History of the Philippines

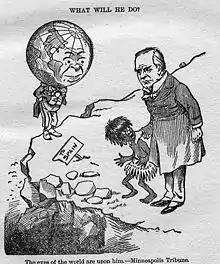
1898 political cartoon showing U.S. President McKinley with a native child. Here, returning the Philippines to Spain is compared to throwing the child off a cliff.

Despite the establishment of the First Philippine Republic, Spain and the United States had sent commissioners to Paris to draw up the terms of the Treaty of Paris to end the Spanish–American War. The Filipino representative, Felipe Agoncillo, had been excluded from sessions as Aguinaldo's government was not recognized by the family of nations. Although there was substantial domestic opposition, the United States decided to annex the Philippines. Despite the fact that the first Philippine Republic was patterned after the French and American Revolutions, plus the Latin-American Republics; the Americans and French themselves sought to crush the revolution in the Philippines. In addition to Guam and Puerto Rico, Spain was forced in the negotiations to cede the Philippines to the U.S. in exchange for US$20,000,000.00. U.S. President McKinley justified the annexation of the Philippines by saying that it was "a gift from the gods" and that since "they were unfit for self-government, ... there was nothing left for us to do but to take them all, and to educate the Filipinos, and uplift and civilize and Christianize them", even though the Philippines had already been Christianized by the Spanish over the course of several centuries. The First Philippine Republic resisted the U.S. occupation, resulting in the Philippine–American War (1899–1913).